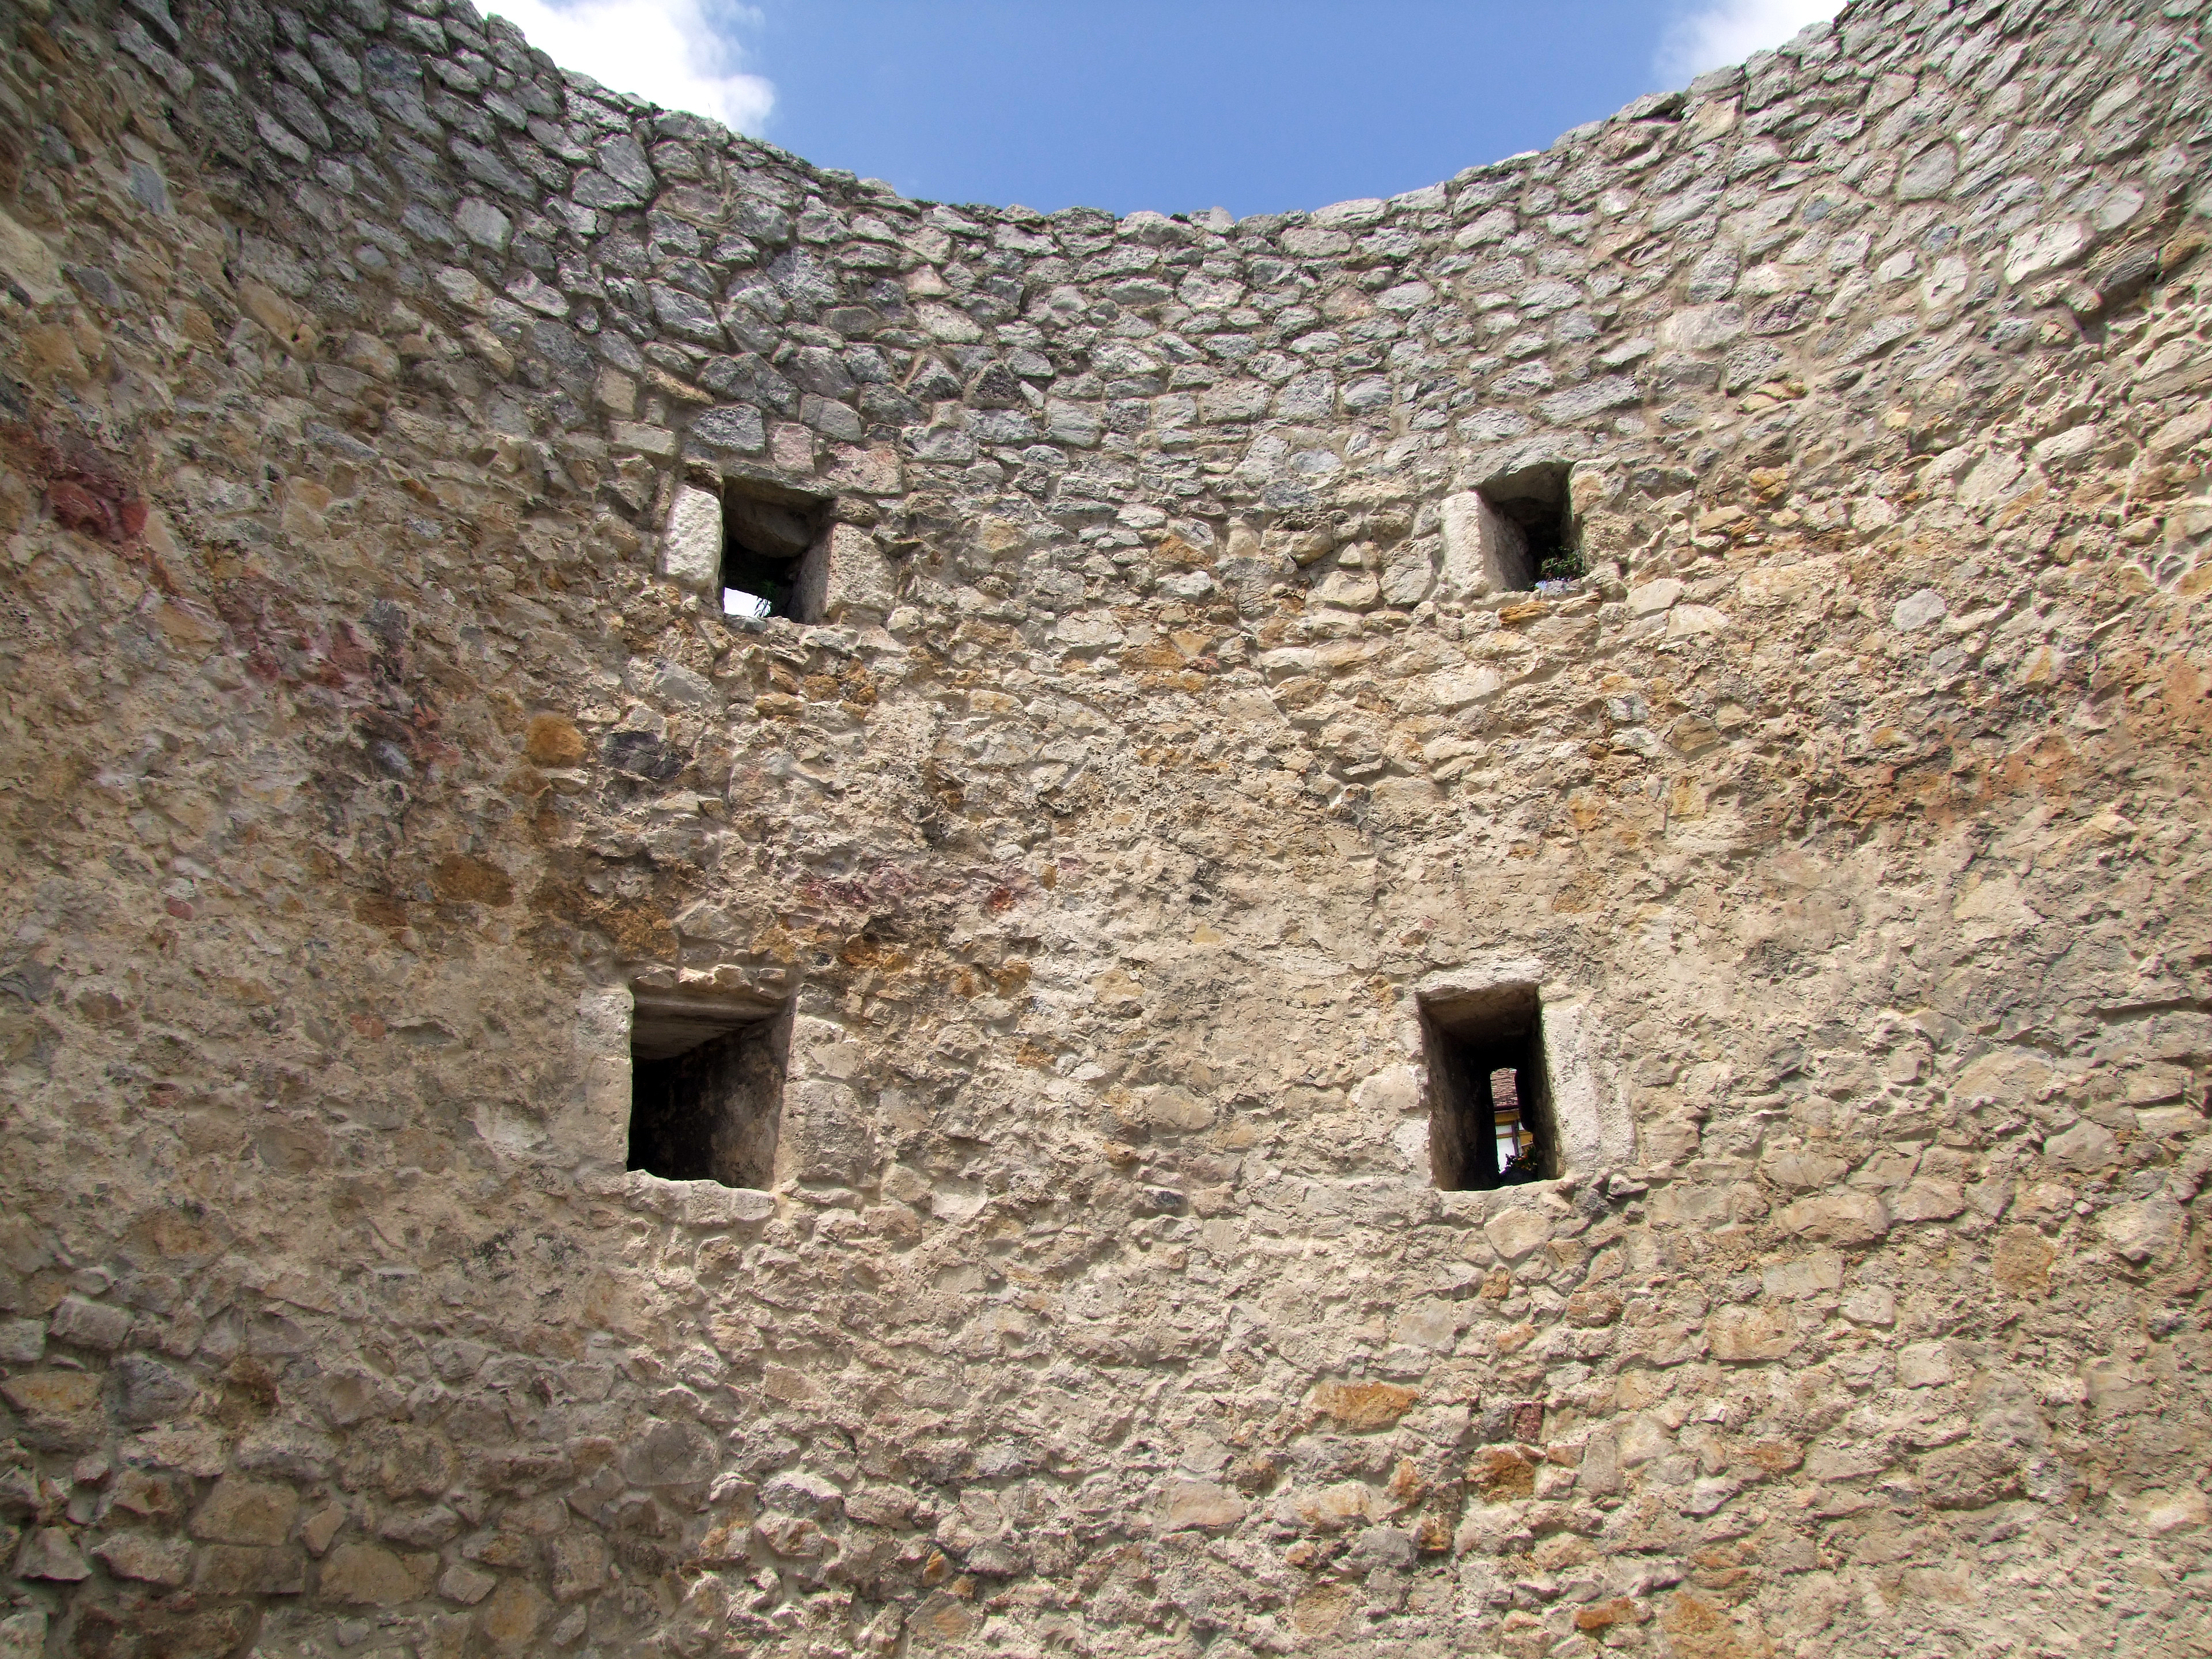
castle, wall, ruins, stone wall, fortification, building, architecture, history, medieval architecture, brick, facade, window, historic site, rock, house